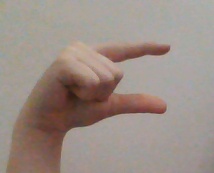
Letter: dal